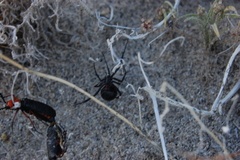
Species: Lactrodectus_hesperus